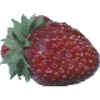
Label: Strawberry Wedge 1